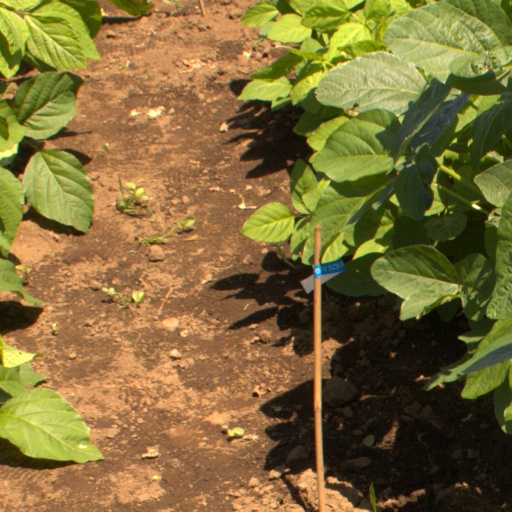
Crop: soybean